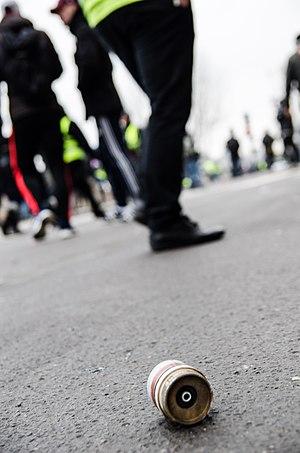
Le mouvement des Gilets jaunes — du nom des gilets de haute visibilité de couleur jaune portés par les manifestants —, est un mouvement de protestation non structuré et sporadique apparu en France en octobre 2018. Ce mouvement social spontané trouve son origine dans la diffusion — principalement sur les médias sociaux — d'appels à manifester contre l'augmentation du prix des carburants automobiles issue de la hausse de la taxe intérieure de consommation sur les produits énergétiques. Les manifestations ont lieu essentiellement le samedi.
La présidence d'Emmanuel Macron commence officiellement le 14 mai 2017 lors de la passation des pouvoirs avec son prédécesseur François Hollande. Il est élu président de la République française le 7 mai 2017 sous la bannière de son mouvement En marche pour un mandat de cinq ans, dont l'échéance est fixée au 13 mai 2022. Il choisit comme Premier ministre Édouard Philippe, puis Jean Castex le 3 juillet 2020.